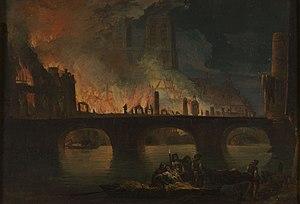
Jean-Baptiste-François Génillion, né en 1750, mort le 27 janvier 1829 à Paris, est un peintre et ingénieur français.